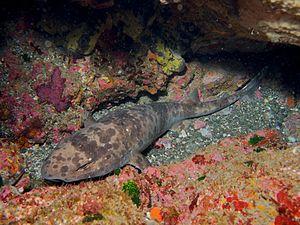
Cephaloscyllium umbratile est une espèce de requin de la famille des Scyliorhinidae.
Narke japonica est une espèce de raie électrique de la famille Narkidae présente au nord-ouest de l'océan Pacifique, du Sud du Japon au Sud de la Chine. Ce poisson est commun à la fois près du rivage mais aussi au large. Pouvant atteindre une taille de 40 cm, Narke japonica possède une nageoire pectorale discoïde quasiment circulaire. La partie supérieure du corps de cette espèce oscille entre le rougeâtre et le brun chocolat, des taches sombres ou claires peuvent y être visibles ; la partie inférieure est de teinte plus claire. Derrière les petits yeux de la raie sont situés des stigmates surmontés d'un rebord lisse. Sa petite mais puissante queue s'achevant en une grande nageoire caudale supporte une unique nageoire dorsale, elle-même disposée à l'arrière des nageoires pelviennes arrondies.